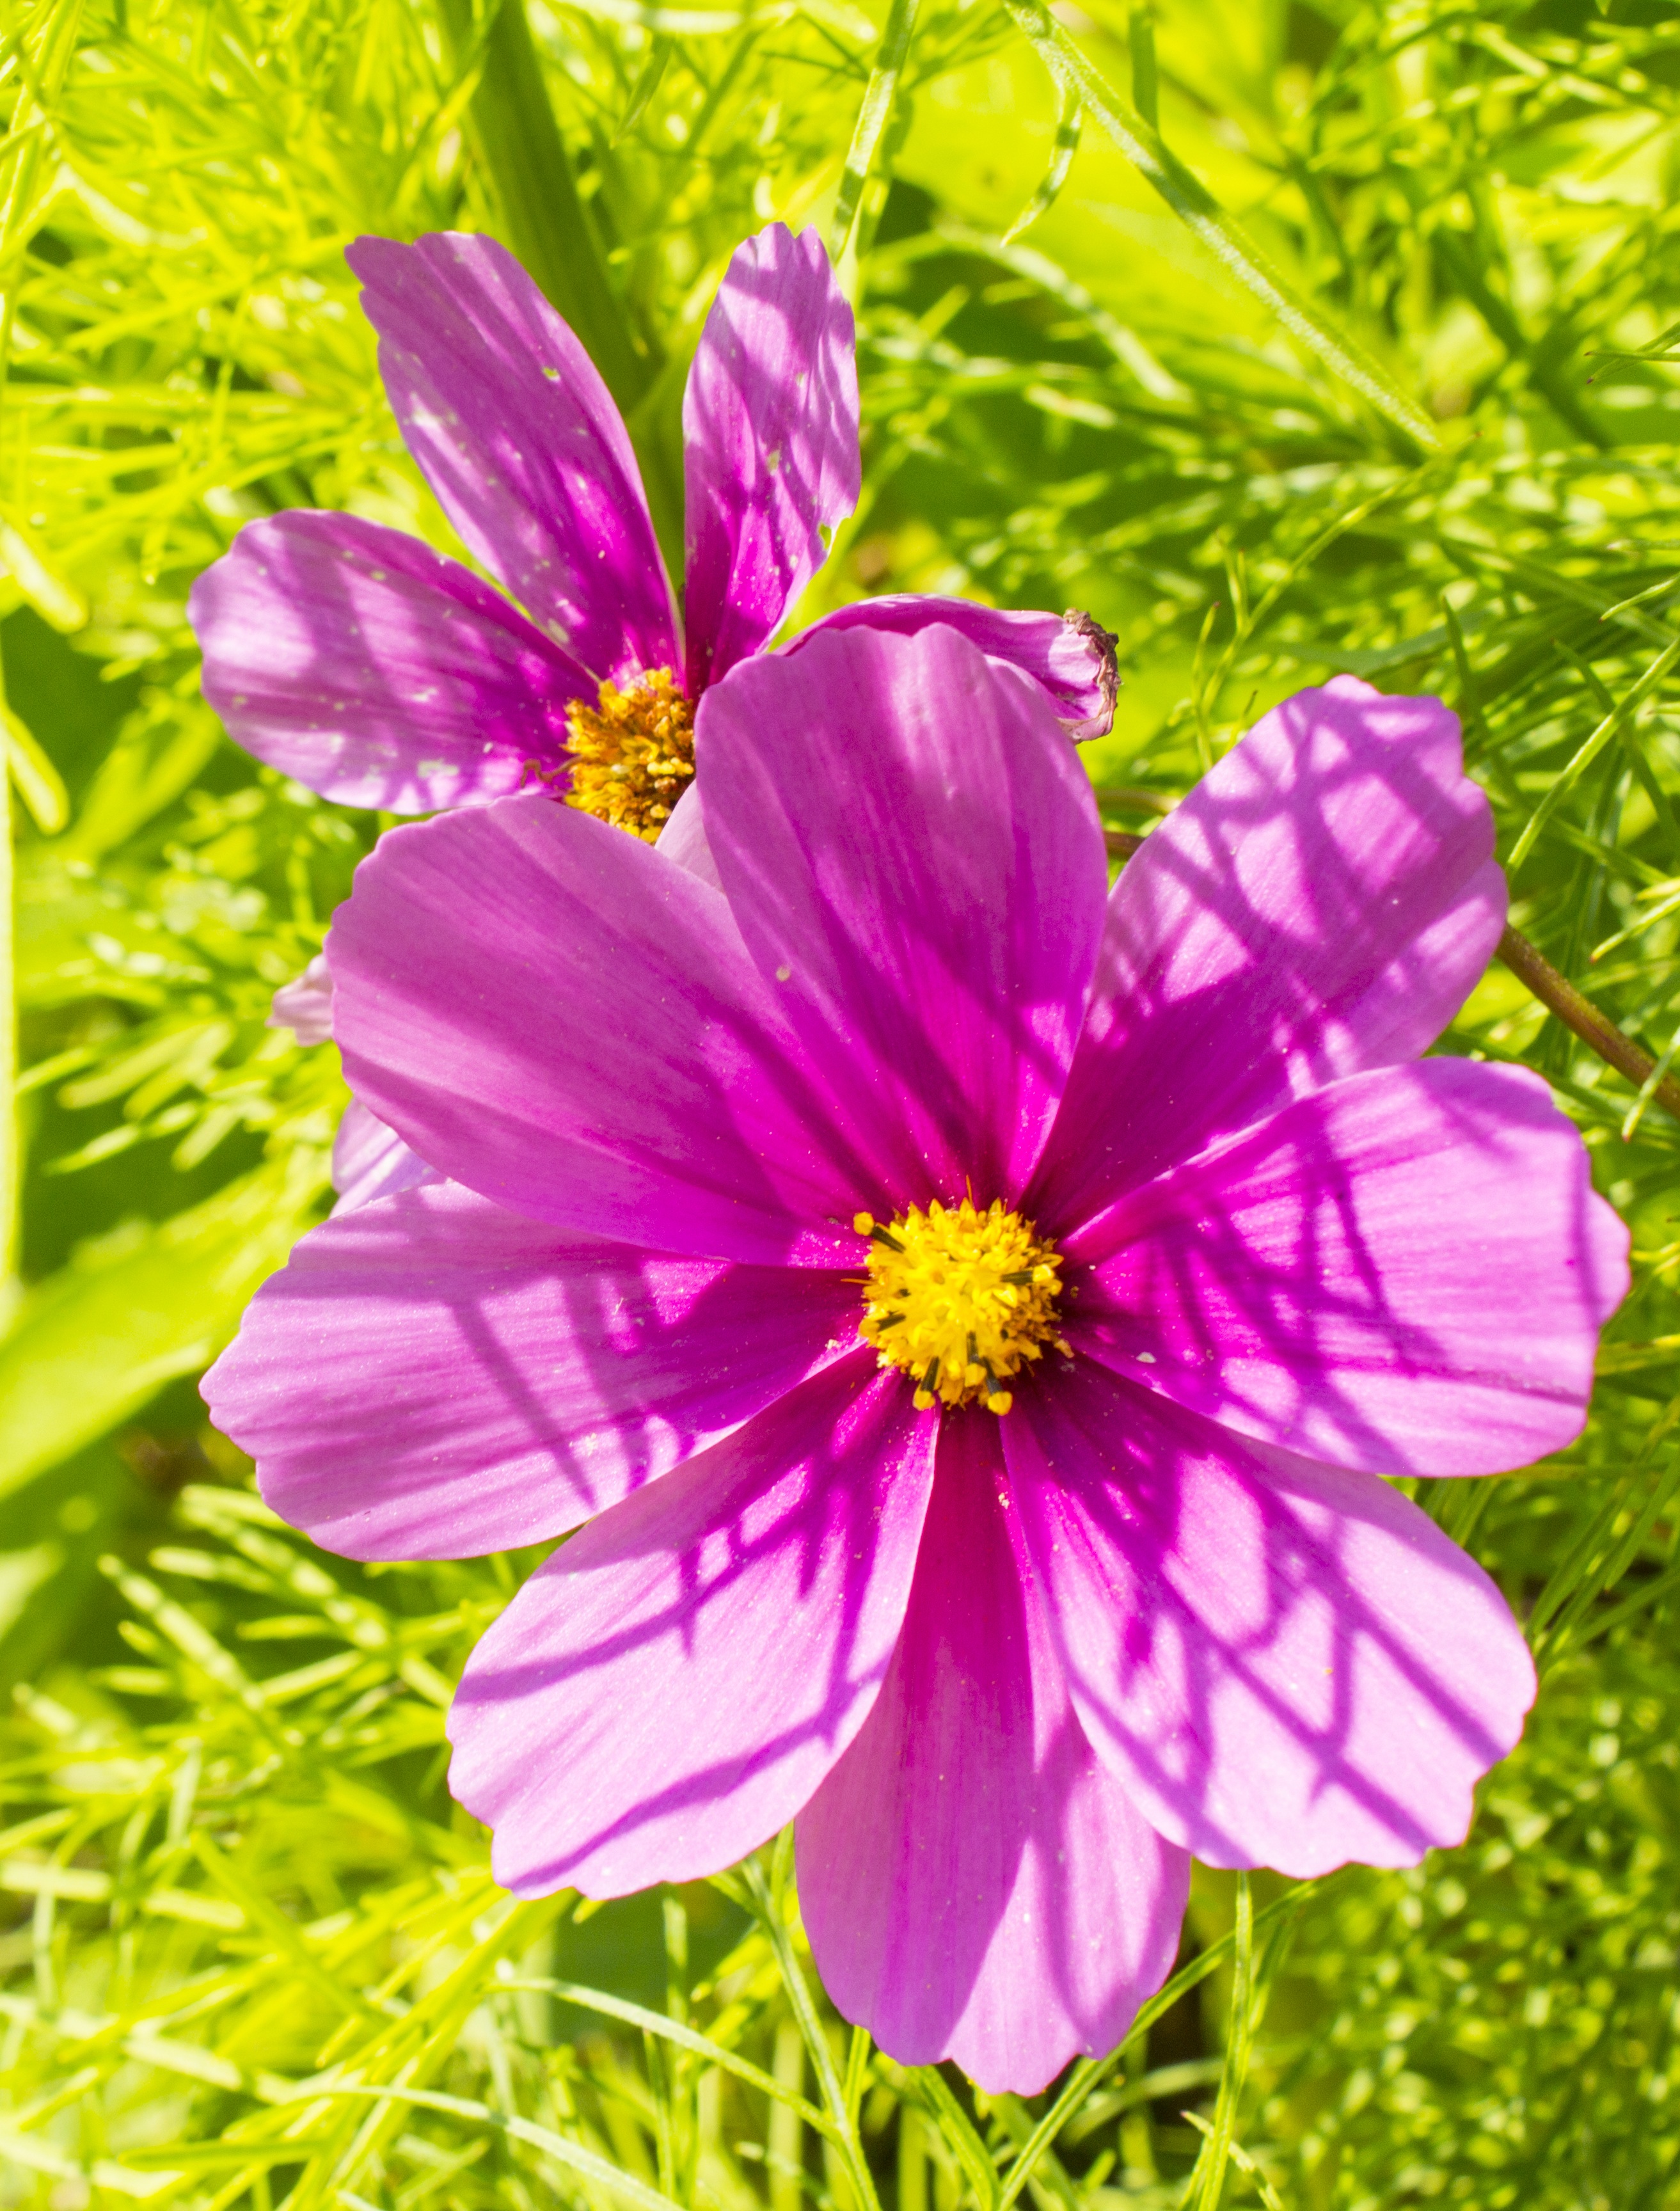
nature, plant, sun, meadow, cosmos, flower, petal, summer, pink, flora, wildflower, flowers, cosmos bipinnatus, flowering plant, cosmos flower, daisy family, kosme, annual plant, land plant, garden cosmos